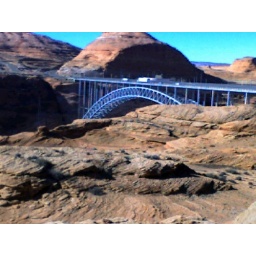
This a bridge over the canyon